Guardian of the Wilderness

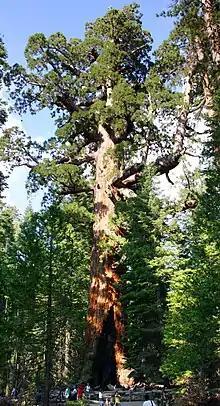
The Grizzly Giant of the Mariposa Grove of Giant Sequoias discovered by Galen Clark (people visible at bottom of photo for scale)

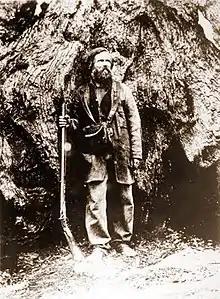
Galen Clark standing in front of the Grizzly Giant tree in the Mariposa Grove circa 1858

Guardian of the Wilderness is a 1976 theatrical narrative film (often alternatively titled Mountain Man) directed by David O'Malley about the true story of Galen Clark, an explorer who successfully campaigned to have the Yosemite area set aside from commercial development, the original forerunner of the American national parks system. Clark was prompted by his dedication to preserving places like the Mariposa Grove of Giant Sequoias, which he discovered, from being destroyed by loggers. The cast features Denver Pyle as Galen Clark, John Dehner as legendary naturalist John Muir and Ford Rainey as Abraham Lincoln. Clark was eventually appointed Superintendent of Yosemite, a position in which he served for more than two decades during which he defined the concept of an American park ranger; his varied history with the valley ranged across 55 years.